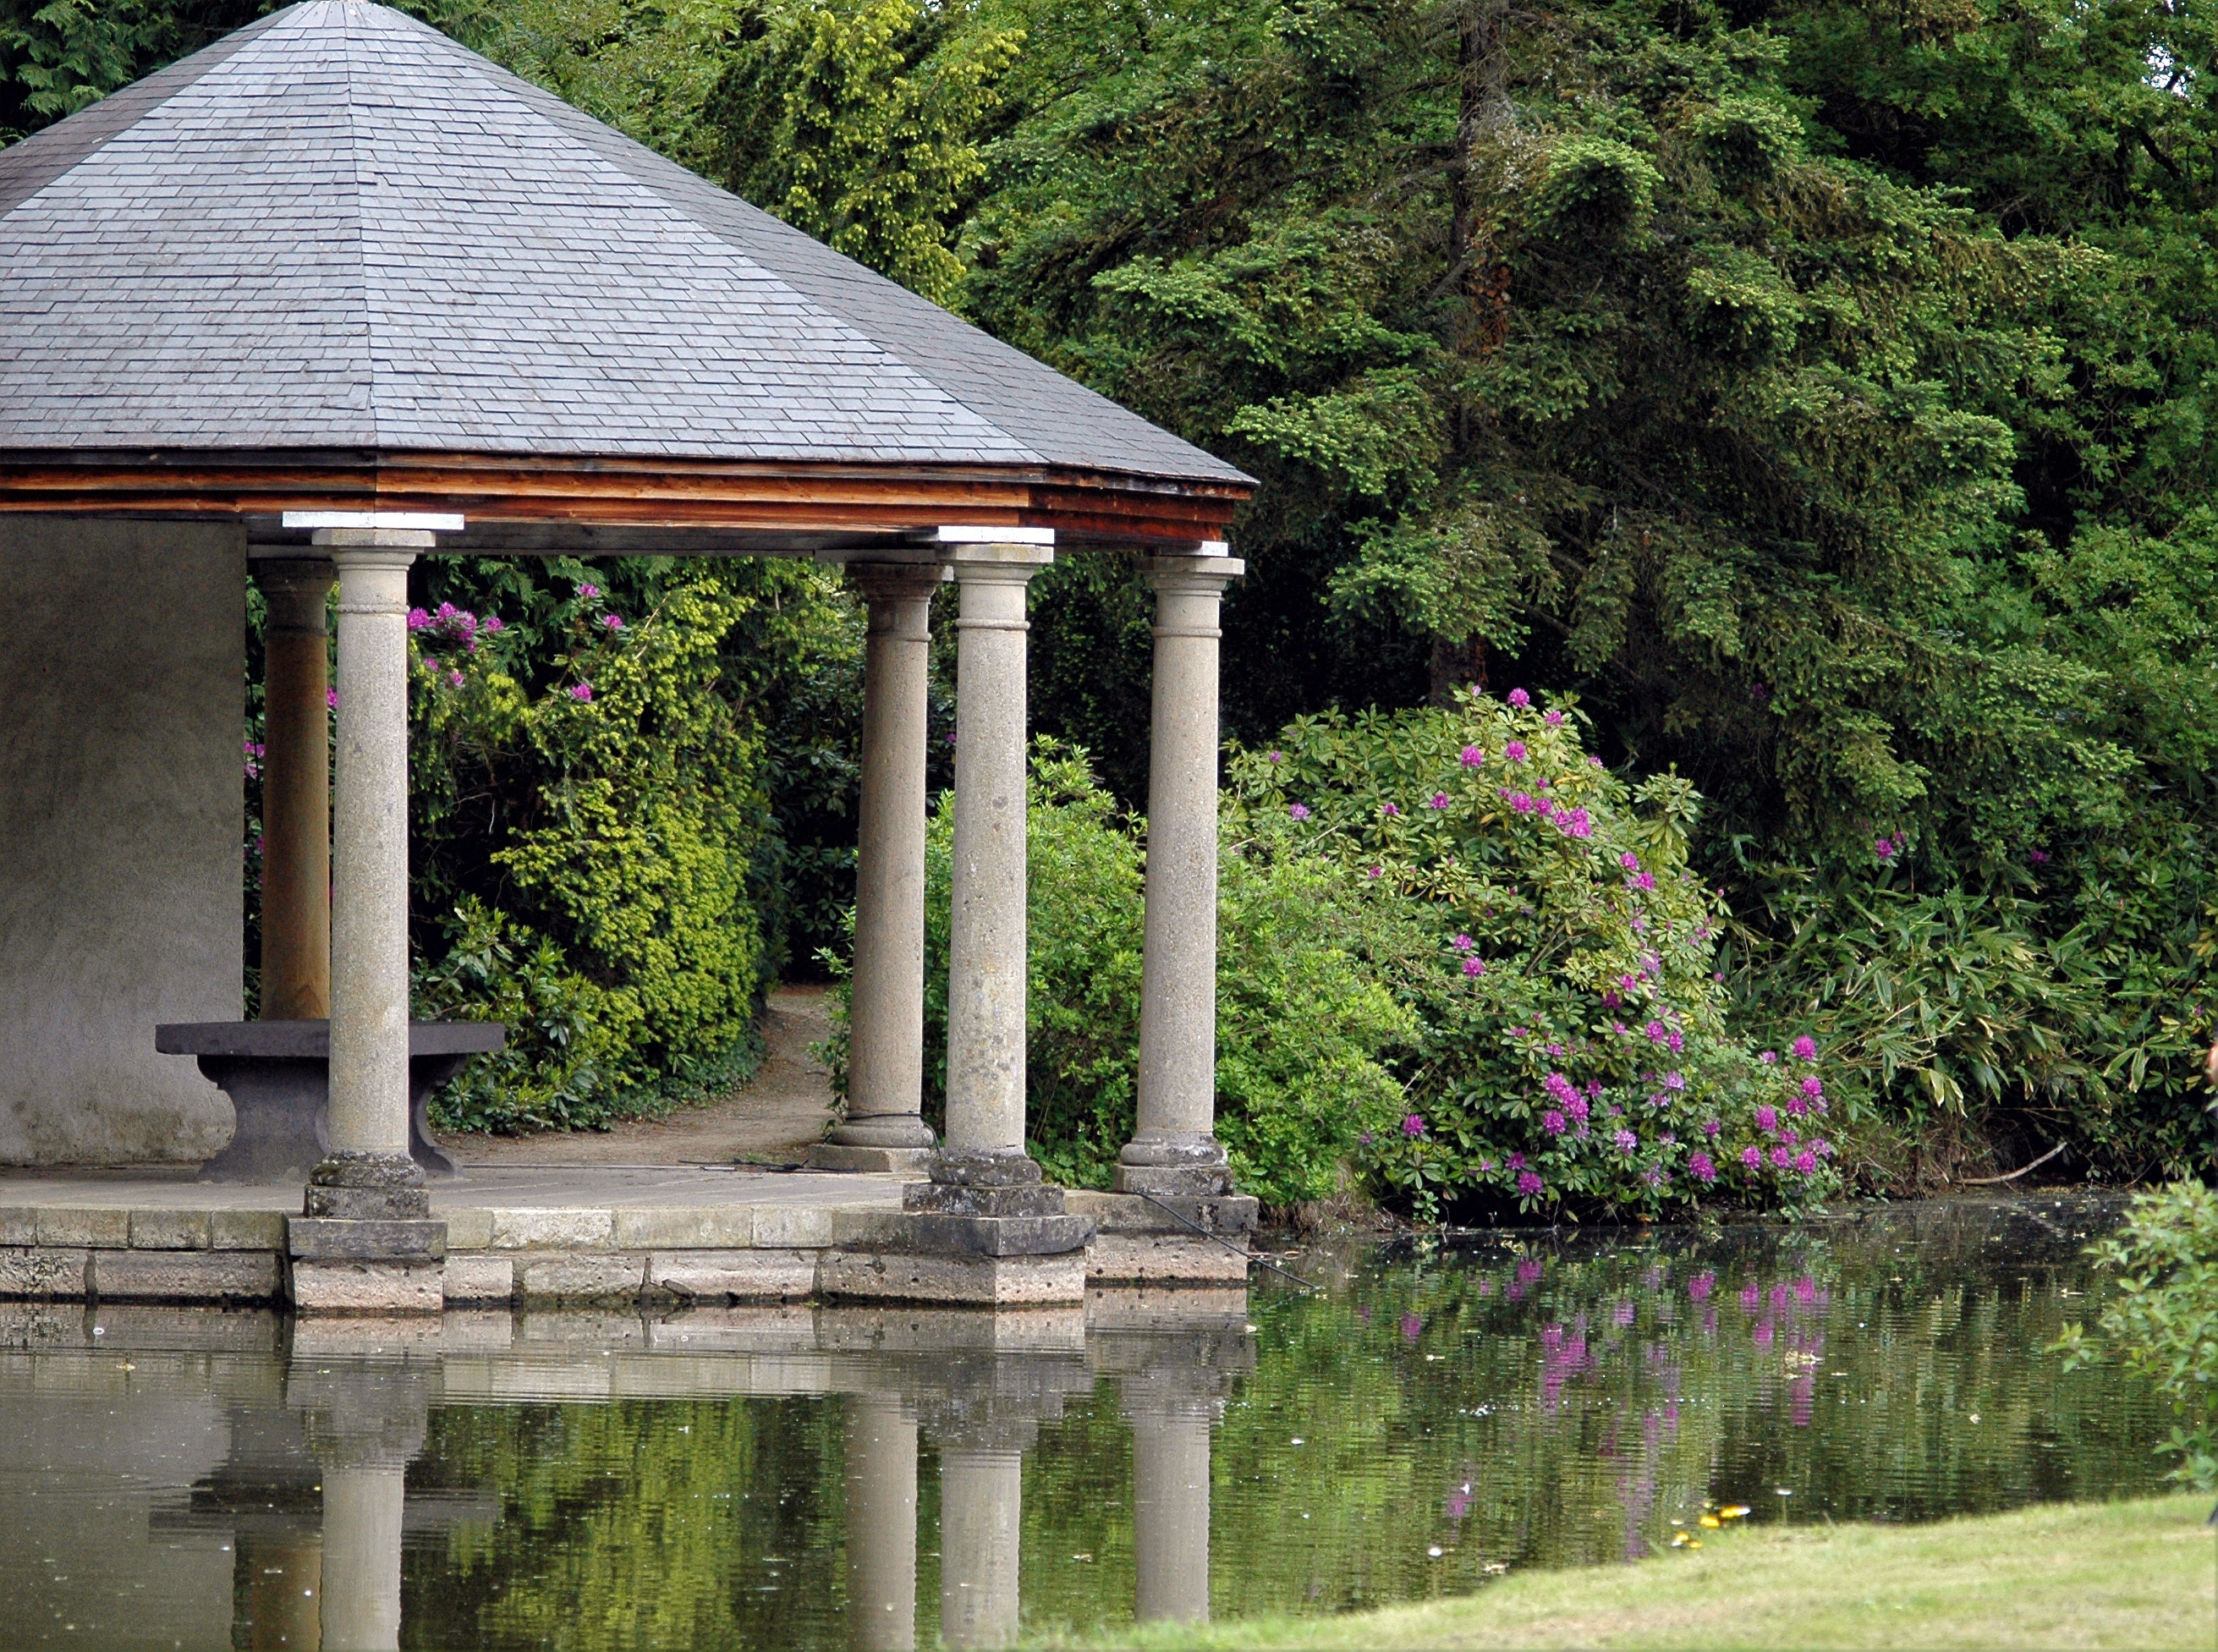
landscape, water, nature, plant, flower, pond, reflection, park, botany, garden, temple, kiosk, shrine, rural area, shinto shrine, outdoor structure